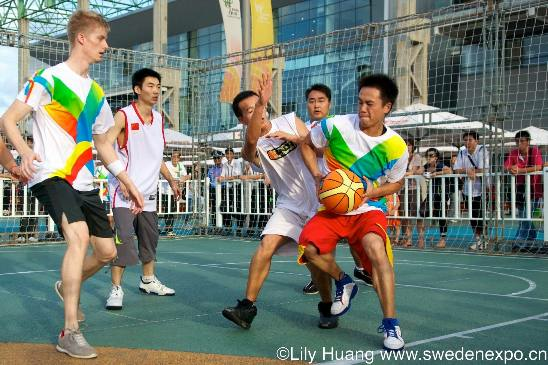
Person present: Yes